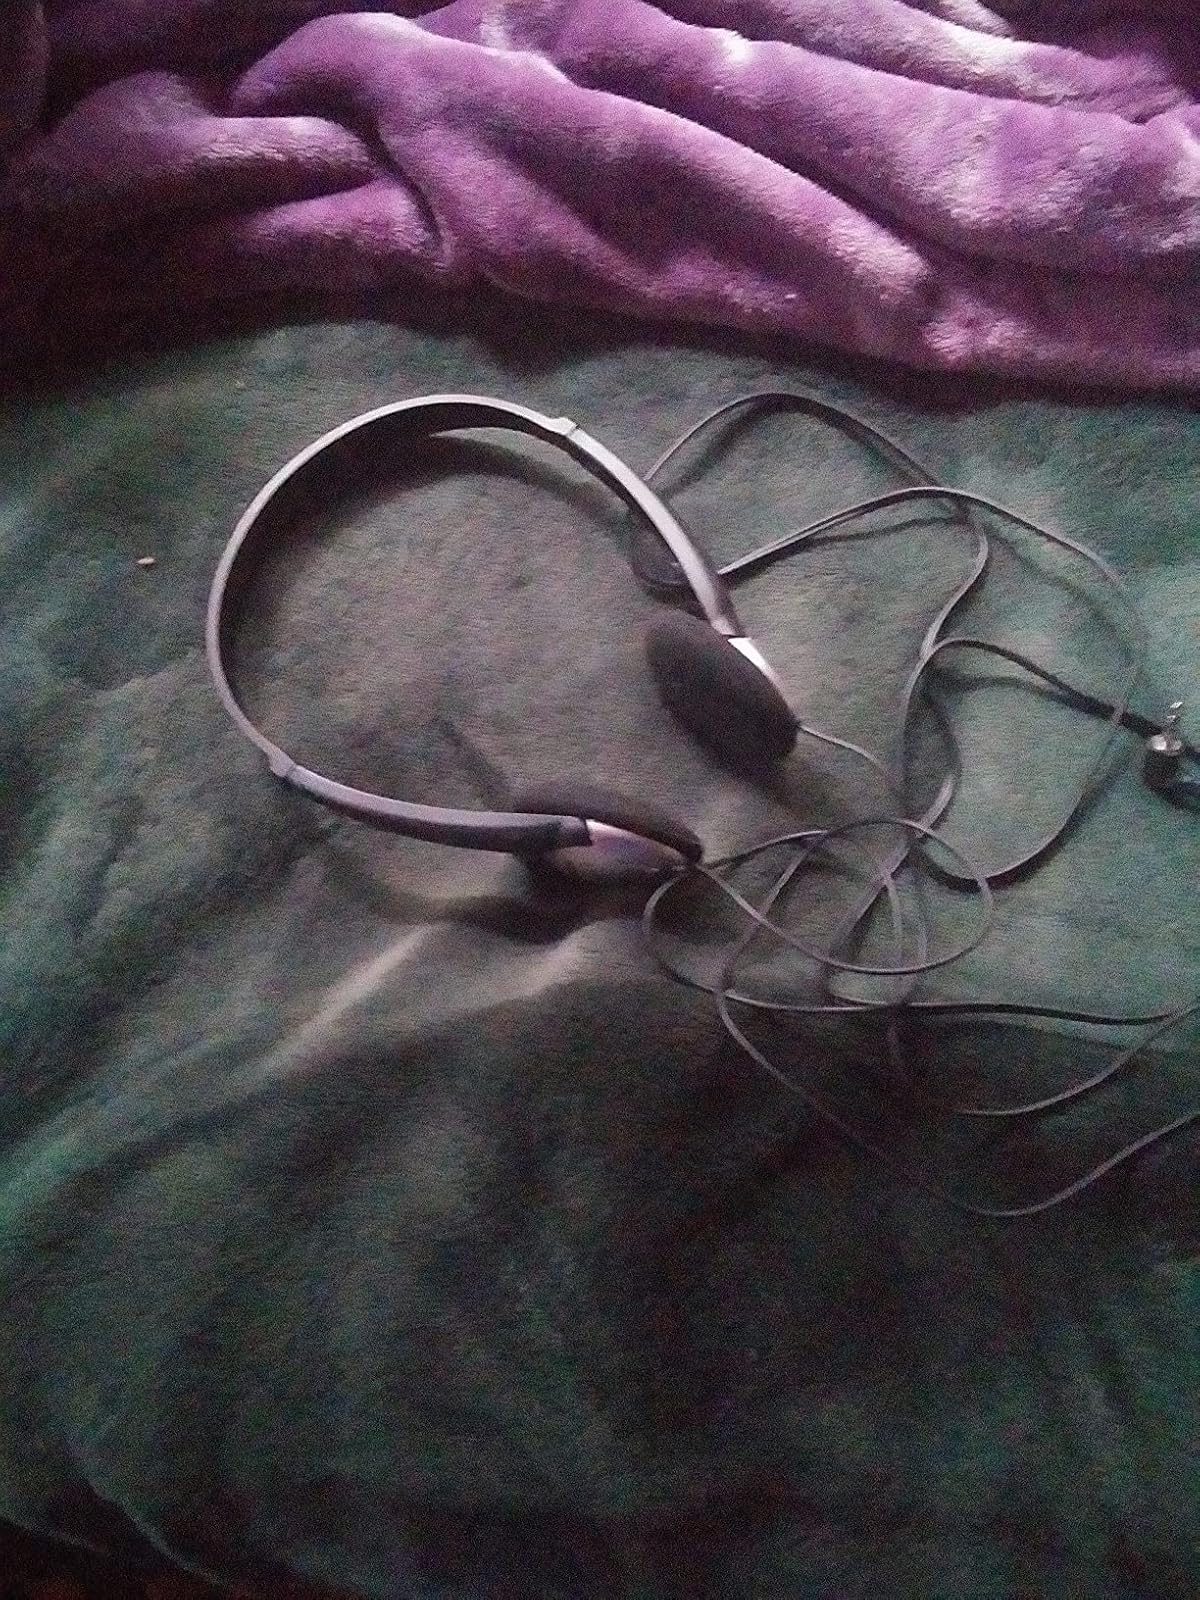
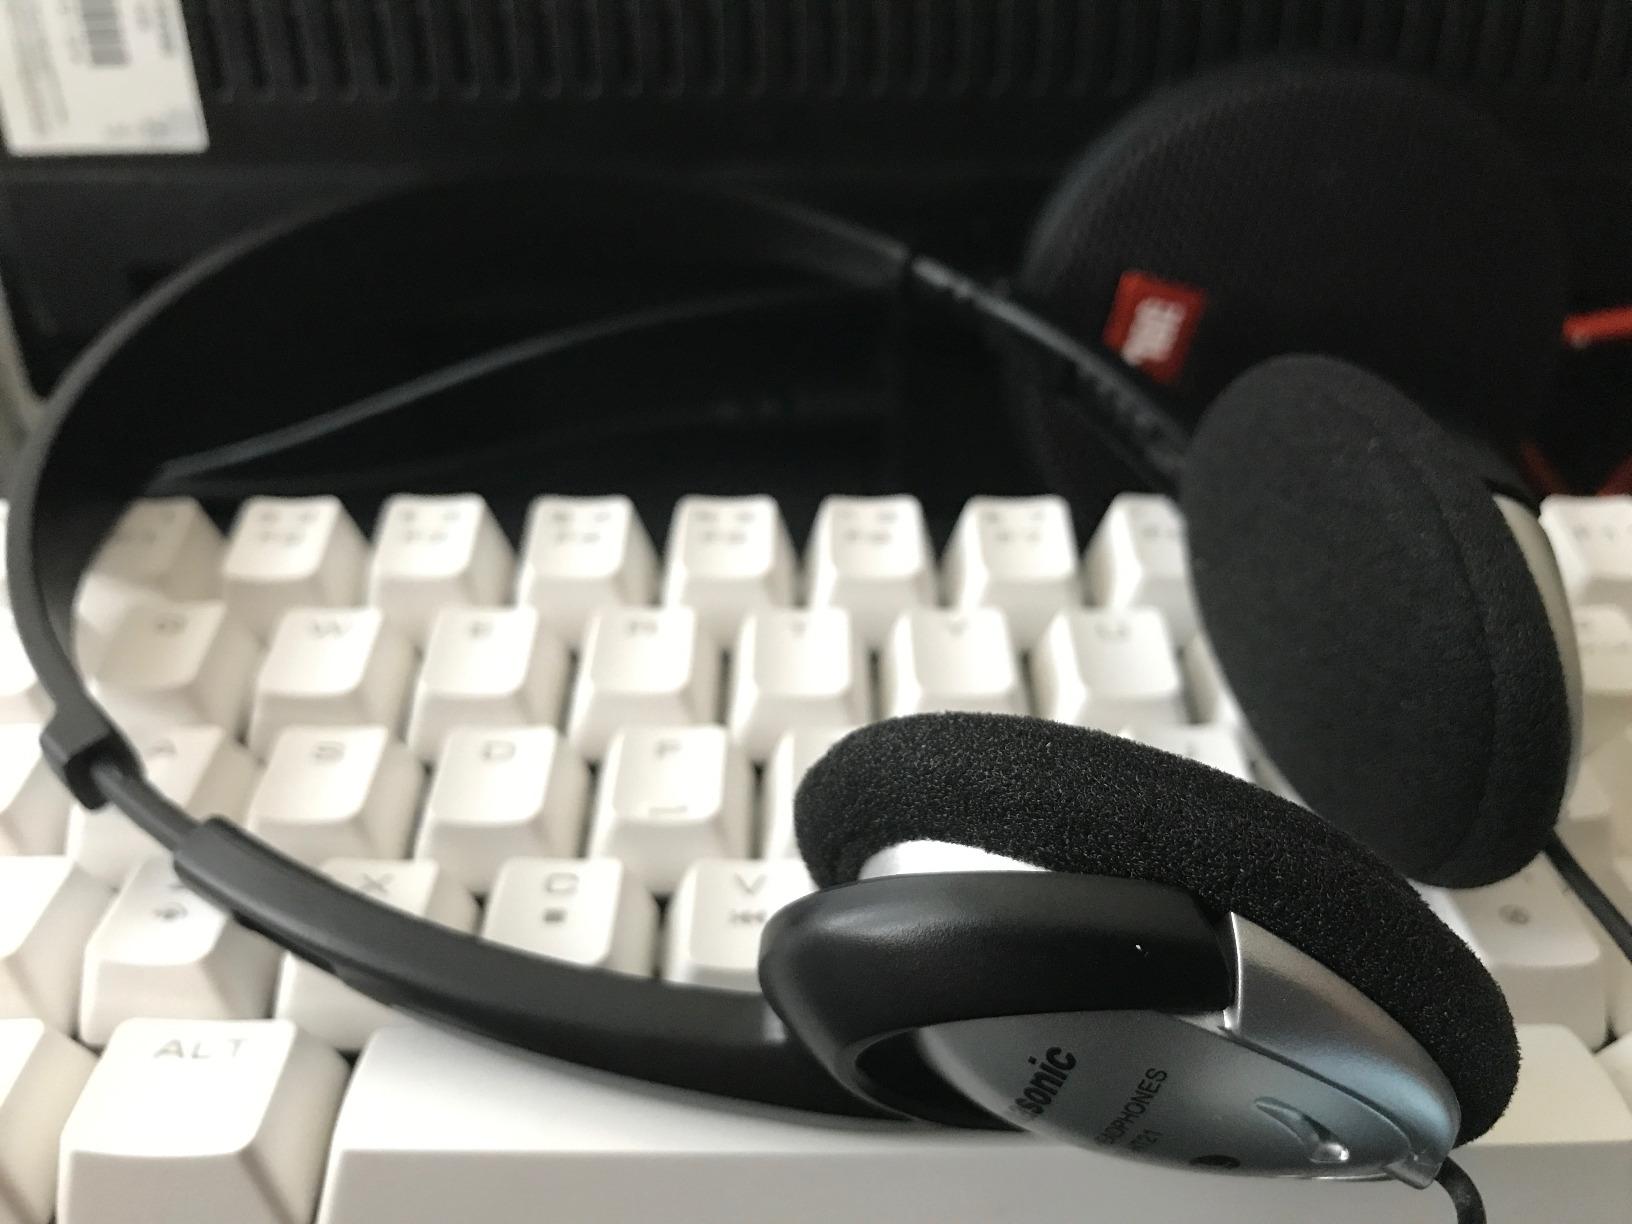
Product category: headphones
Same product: yes